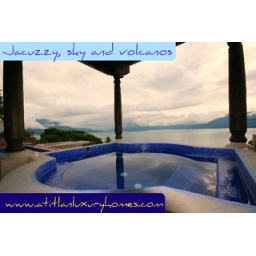
5 bedrooms luxury house with pool over looking lake Atitlan